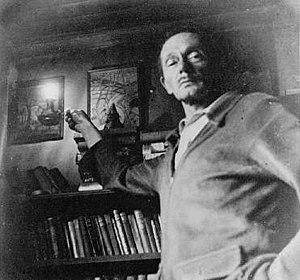
Clark Ashton Smith, né le 13 janvier 1893 à Auburn en Californie et mort le 14 août 1961 à Pacific Grove dans le même État, est un artiste, poète et écrivain américain de fantasy, horreur et science-fiction, et un grand ami de H. P. Lovecraft.